Reconstruction Finance Corporation

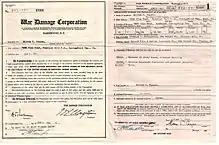
An insurance policy issued by the War Damage Corporation in 1943

The War Insurance Corporation was established December 13, 1941 by Act of June 10, 1941 (55 Stat. 249), was renamed the War Damage Corporation by Act of March 27, 1942 (56 Stat. 175), and its charter filed March 31, 1942. It had been created by the Federal Loan Administrator with the approval of the President of the United States pursuant to §5(d) of the Reconstruction Finance Corporation Act or 1932, 15 USCA §606(b) for the purpose of providing insurance covering damage to property of American nationals not otherwise available from private insurers arising from "enemy attack including by the military, naval of air forces of the United States in resisting enemy attack". Prior to July 1, 1942, the War Damage Corporation provided for such insurance without compensation, but by express Congressional enactment Congress added §5(g) to the Reconstruction Finance Corporation Act, 15 USCA §606(b)(2) requiring that on and after July 1, 1942, the War Damage Corporation should issue insurance policies upon the payment of annual premiums. Under the terms of War Damage Corporation's charter an authorized capital stock of US$100,000,000 was provided, all of which was subscribed for by the Reconstruction Finance Corporation.